Storax balsam

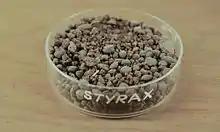
Dry storax

Storax ("stúrax"), often commercially sold as styrax, is a natural fragrant resin isolated from the wounded bark of "Liquidambar orientalis" Mill. (Asia Minor) and "Liquidambar styraciflua" L. (Eastern US, Mexico, Central America) (Altingiaceae). It is distinct from benzoin (also called "storax"), a similar resin obtained from the Styracaceae plant family.